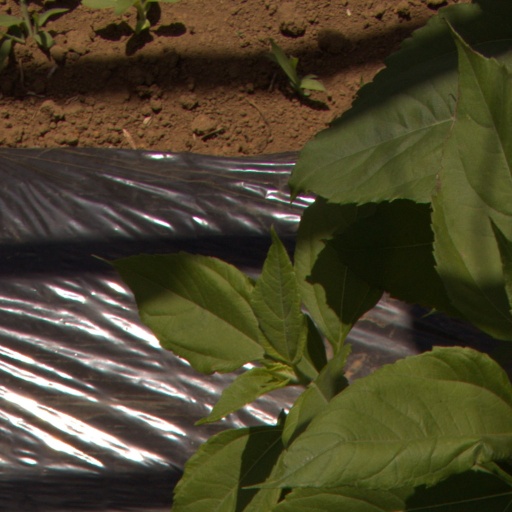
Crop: Jerusalem artichoke